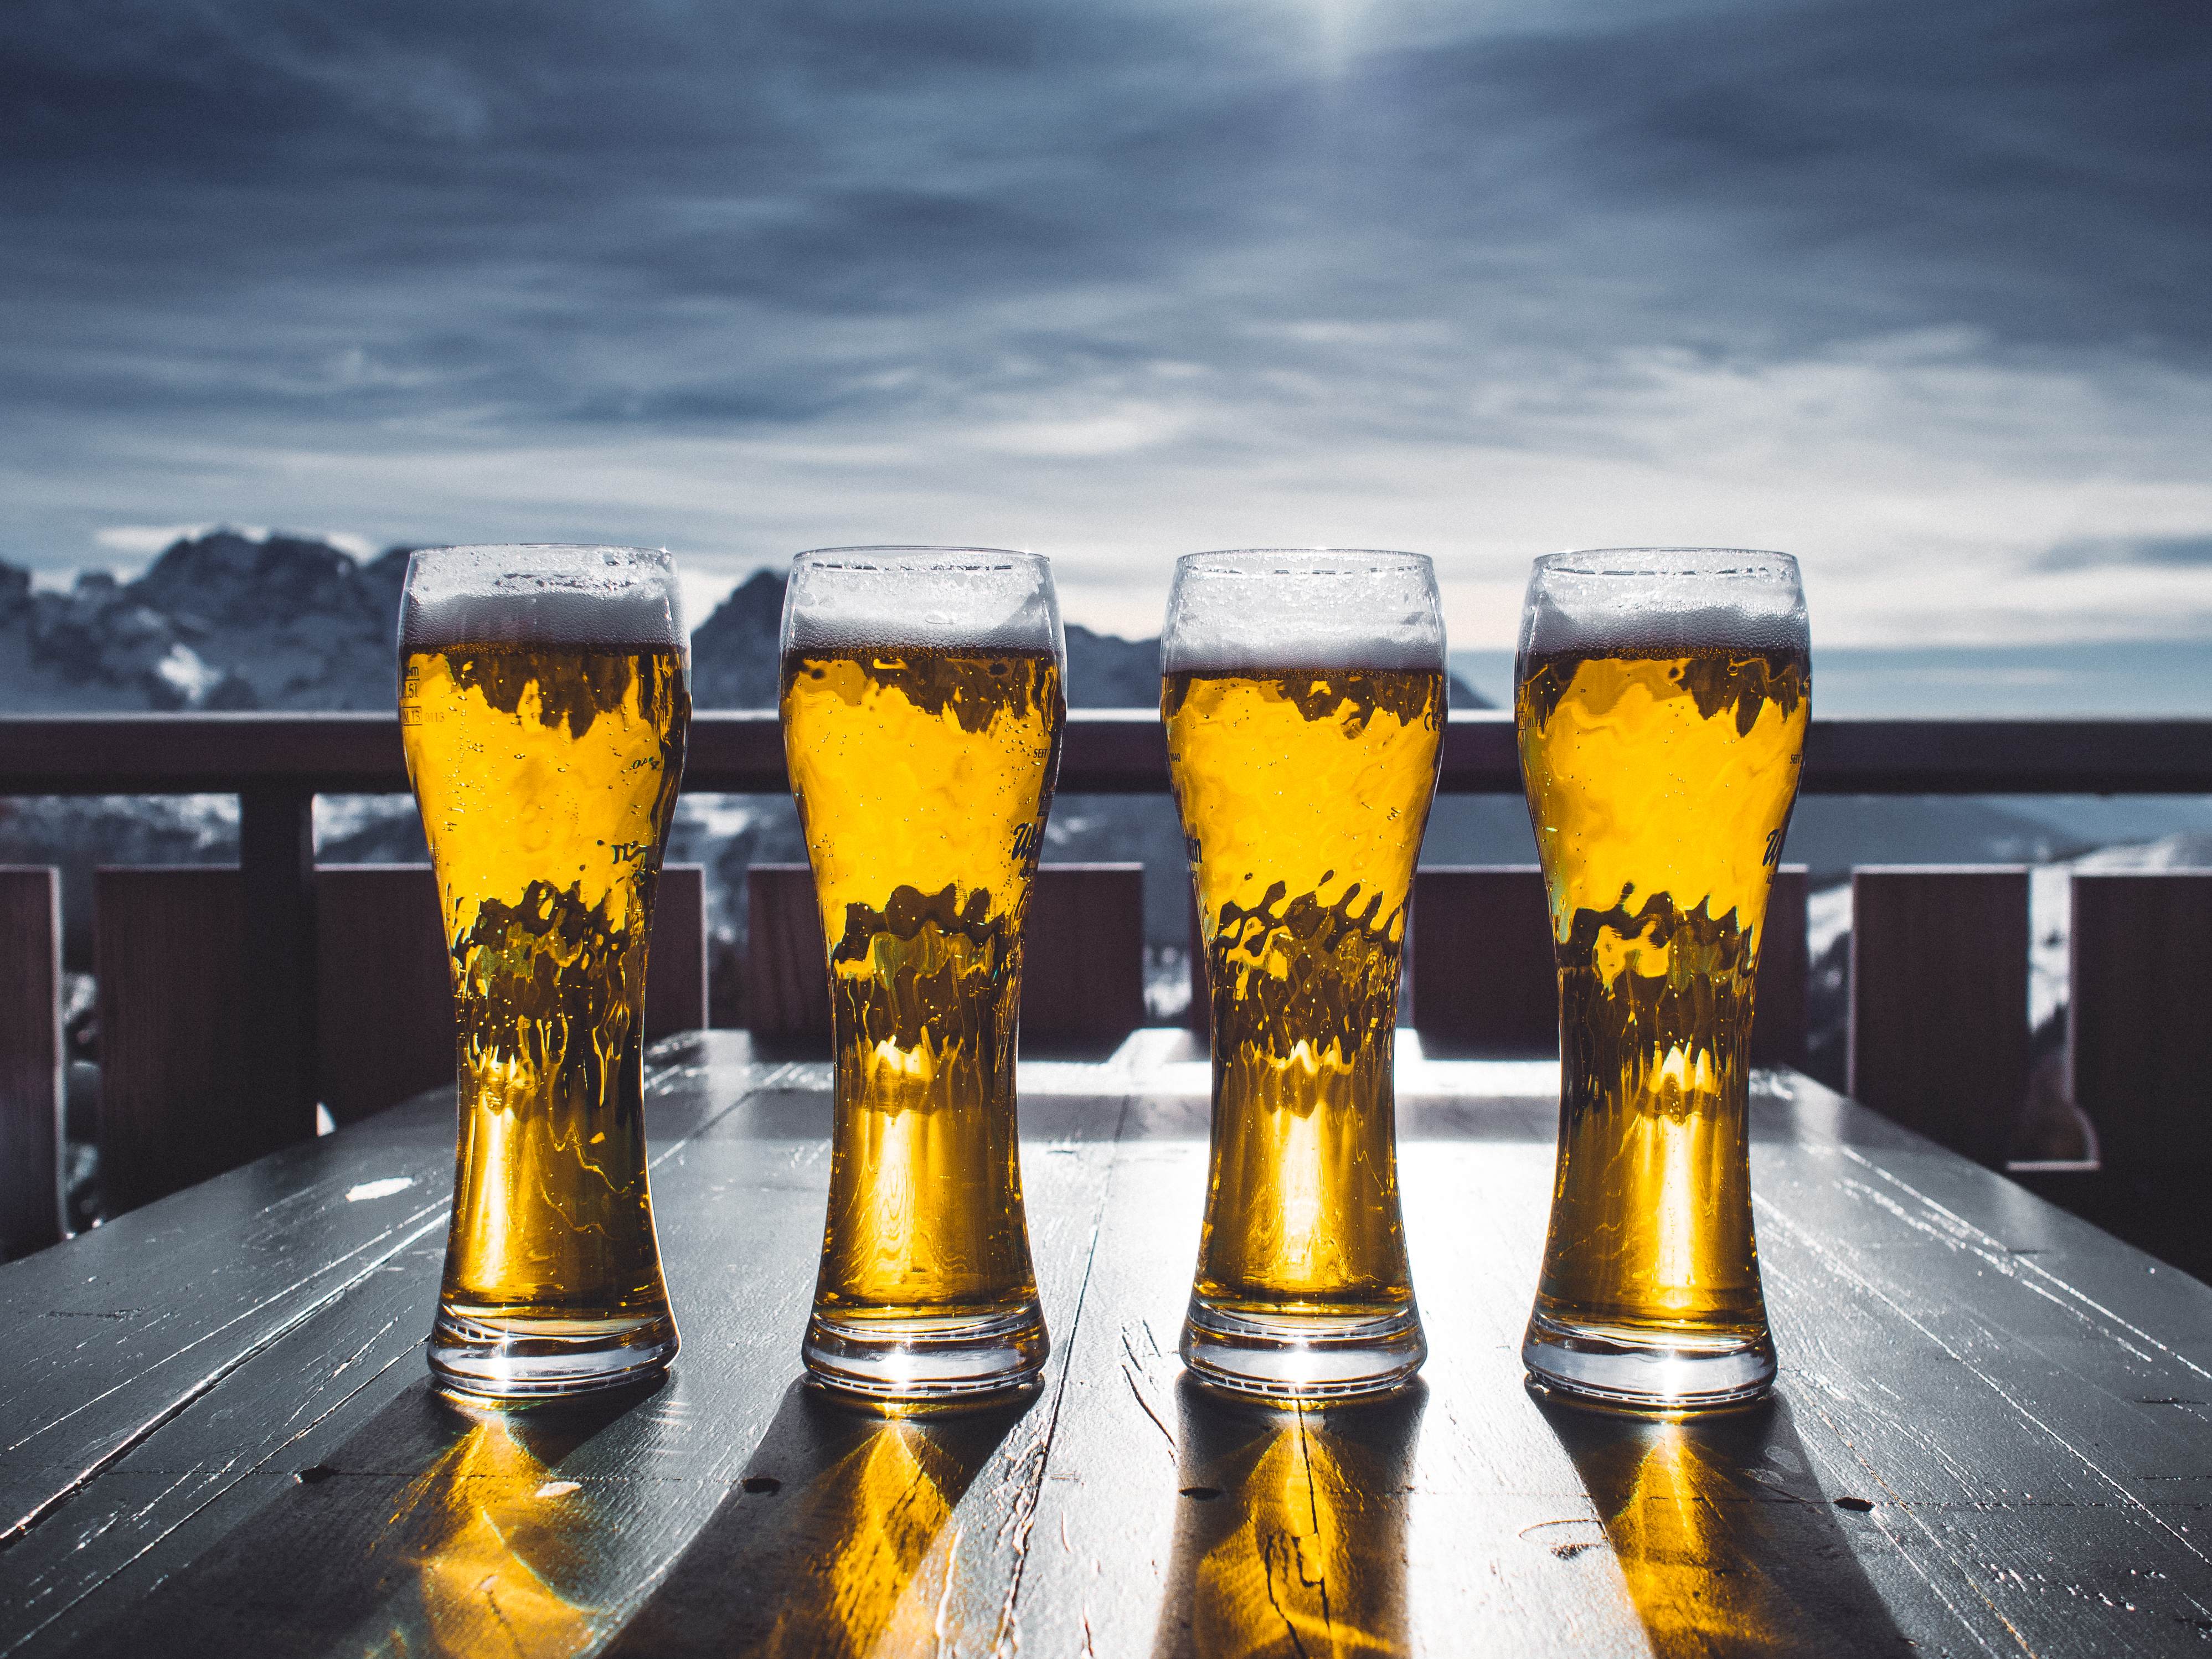
light, restaurant, reflection, color, beverage, yellow, skiing, beer, alcohol, alcoholic, mountains, alps, ski, ale